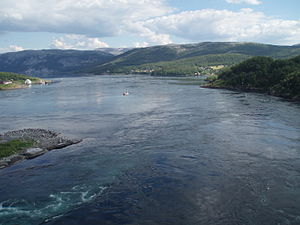
Fjorde i Norge / Fjorde efter fylke / Nordland
Svefjorden set fra Saltstraumebrua og Salstraumen.
Norske fjorde er kendt verden over og står som et symbol på den norske natur. Der er op mod 1190 navngivne fjorde i Norge, og den norske kyst er et af de områder i verden med de fleste fjorde. Norge har også flere af de længste fjorde i verden med Sognefjorden på 204 km som den længste. De fleste af fjordene findes i det langstrakte Nordland, som har op mod 300 fjorde, mens Finnmark har omkring 200. To af fjordene, Geirangerfjorden og Nærøyfjorden, står på verdensarvslisten for naturområder.